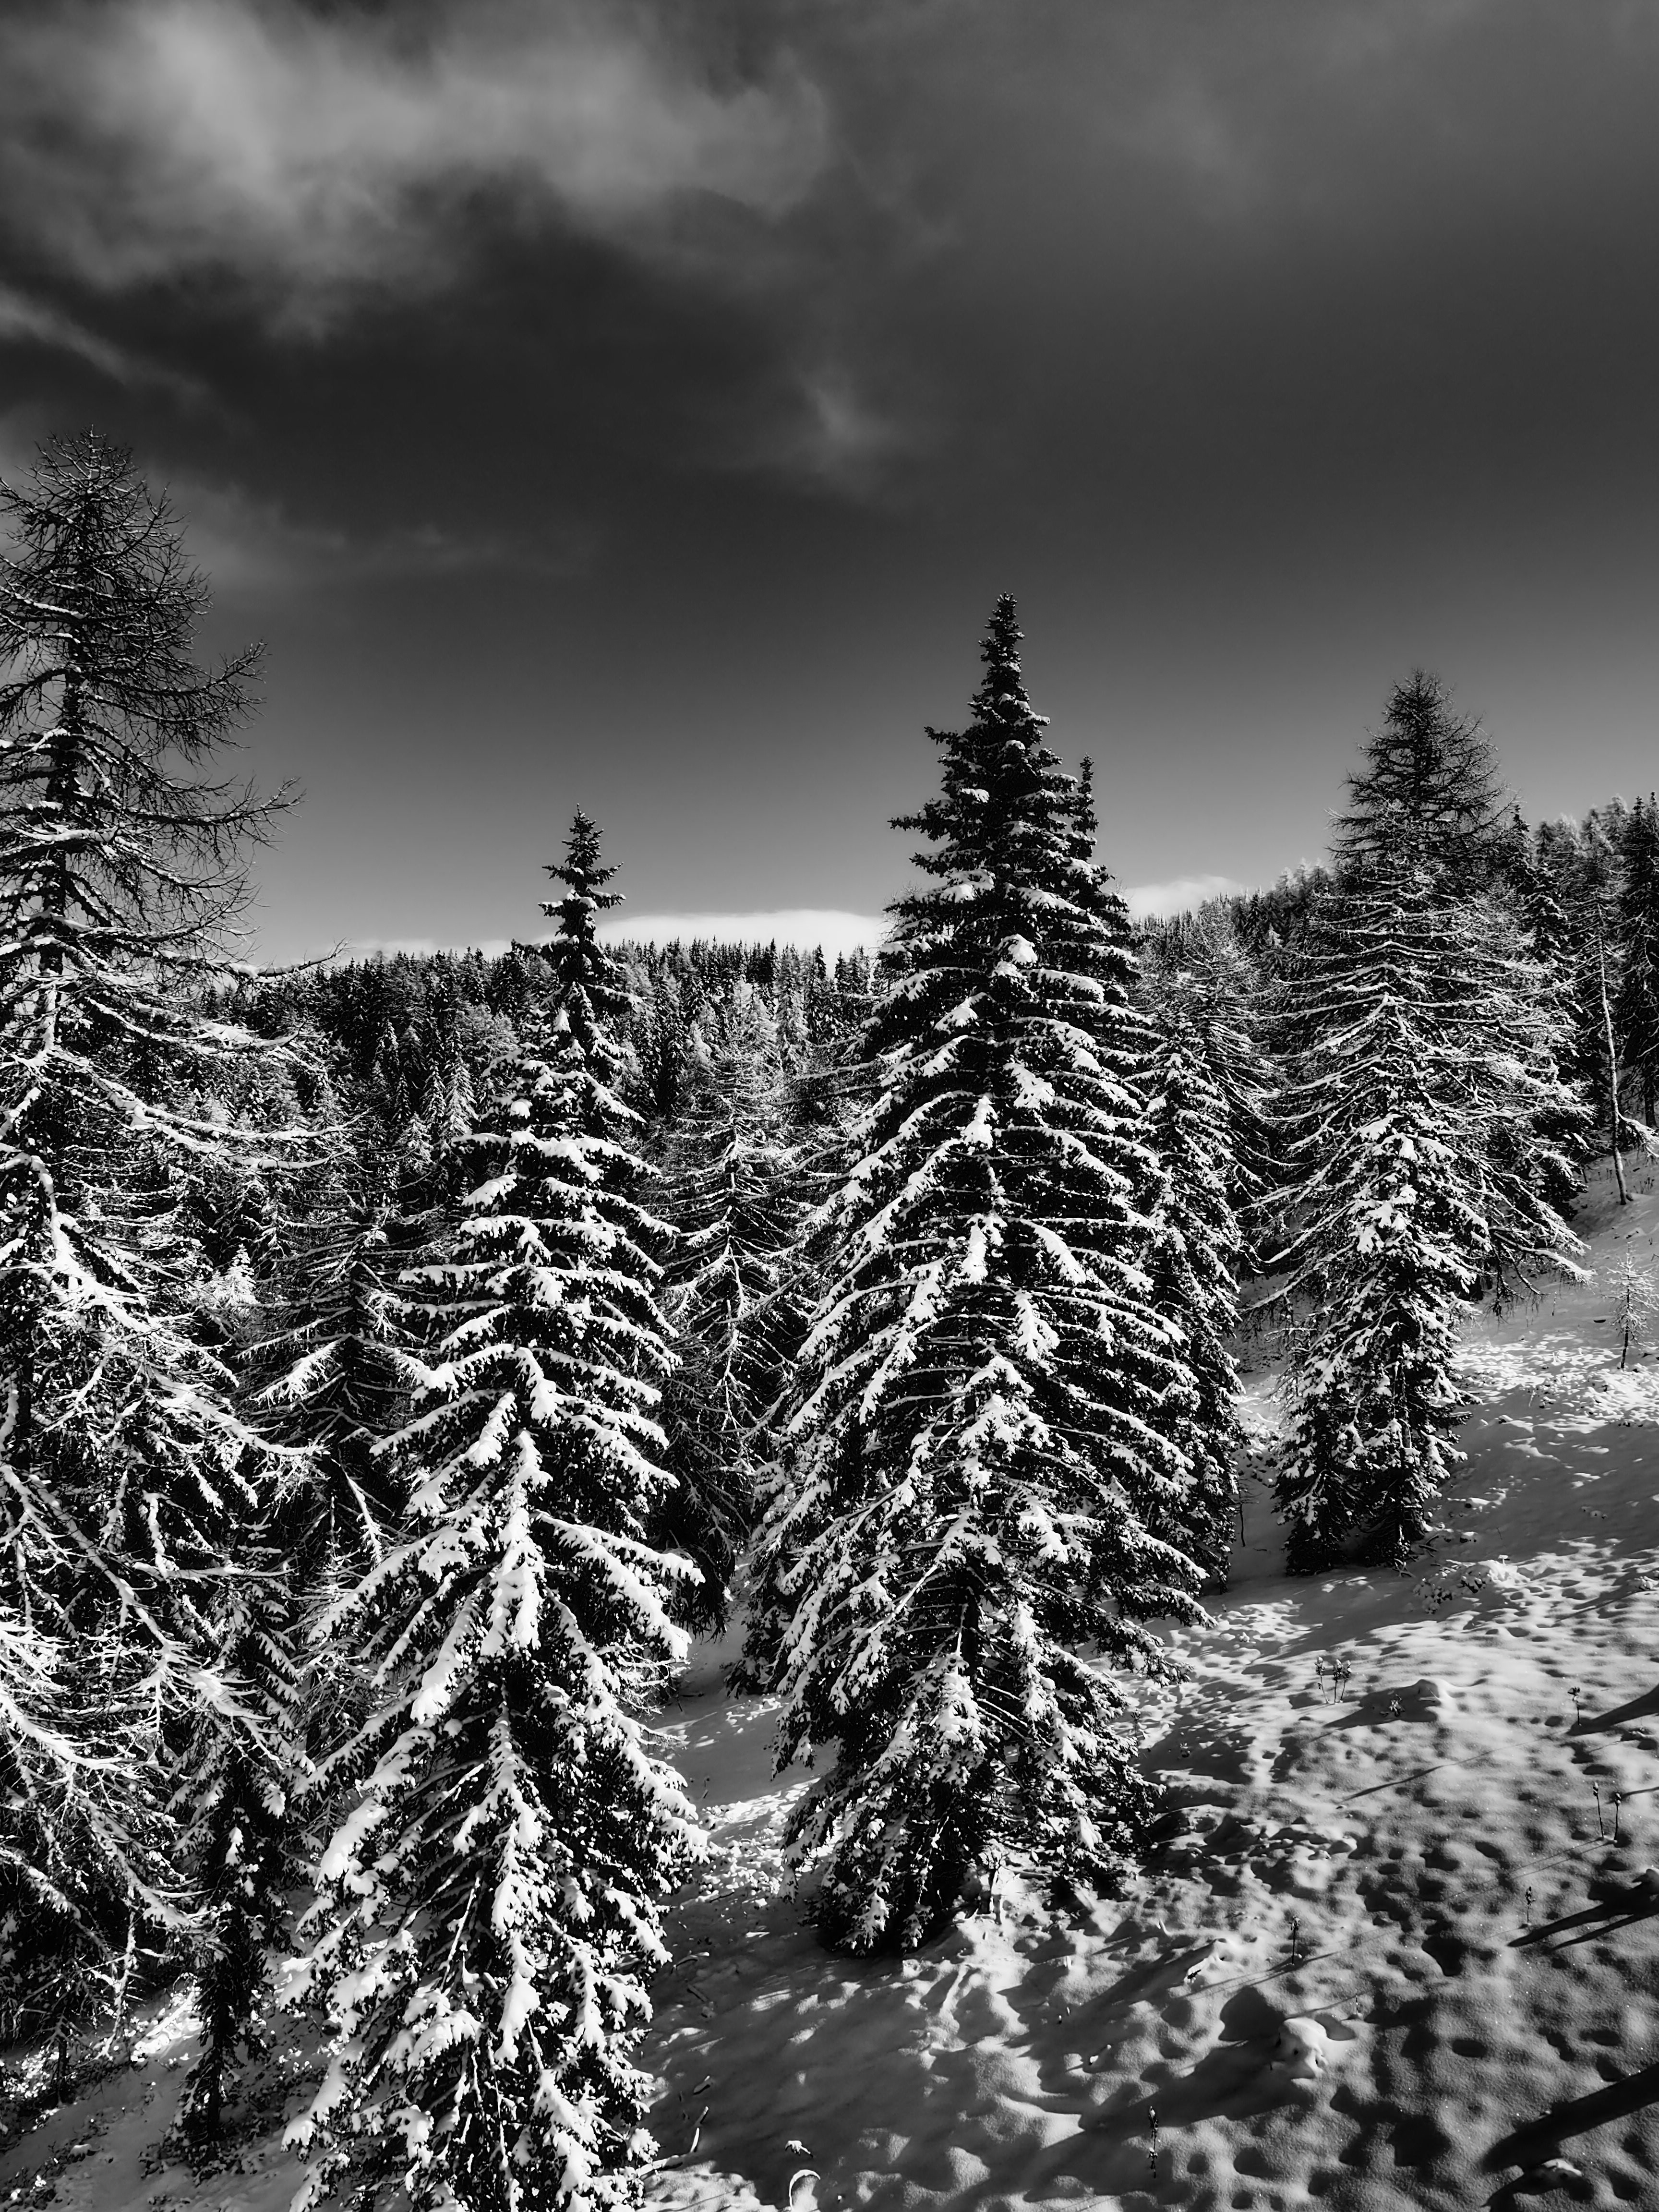
landscape, tree, nature, forest, outdoor, wilderness, branch, mountain, snow, cold, winter, cloud, black and white, plant, sky, white, sport, photography, leaf, view, frost, atmosphere, panorama, dark, reflection, ski lift, weather, shadow, snowy, darkness, blue, black, monochrome, snowboard, skiing, fir, season, conifer, clouds, fun, spruce, mountains, ski, runway, carving, woodland, habitat, wintry, skier, winter forest, carinthia, worthersee, traces, winter sports, skiers, ski area, ski run, deep snow, black and white recording, monochrome photography, downhill skiing, gerlitzen alp, atmospheric phenomenon, woody plant